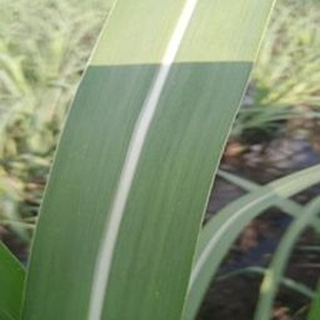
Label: healthy_sugarcane